Air Namibia

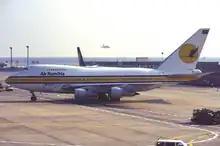
An Air Namibia Boeing 747SP at Frankfurt Airport in 1996.

The origins of the airline trace back to , when "South West Air Transport (SWAT)" was established. Using Ryan Navion aircraft, this carrier started operations in 1949 linking Windhoek with Grootfontein. Charter and cargo flights were also undertaken. In 1950, the company started feeder services for South African Airways. By 1958, a fleet of seven Ryan Navions and one de Havilland Dragon Rapide served a route network that included Grootfontein, Tsumeb, Otjiwarongo, Outjo, Swakopmund, Walvis Bay and Windhoek. On 26 March 1959, SWAT merged with "Oryx Aviation" — a small passenger airline established three years earlier— to form "South West Airways". IATA membership was gained later that year.